History of the Los Angeles Kings

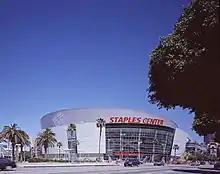
The Kings moved into the Staples Center in 1999.

In 1987, coin collector Bruce McNall purchased the Kings from Buss and turned the team into a Stanley Cup contender almost overnight. On August 9, 1988, McNall acquired the league's best player, Wayne Gretzky, in a blockbuster trade with the Edmonton Oilers. The trade rocked the hockey world, especially north of the border where Canadians mourned the loss of a player they considered a national treasure. McNall changed the team colors to silver and black.